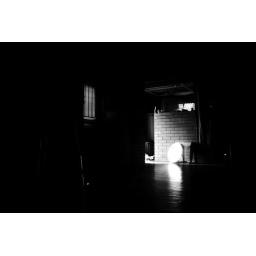
downstairs at home playing around with a mirror and the sunlight